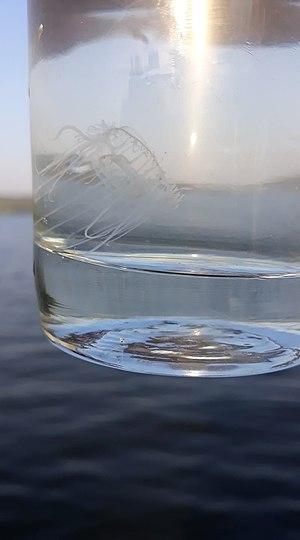
Craspedacusta sowerbyi est une méduse craspédote d'eau douce. Cette méduse est présente sur tous les continents.